Nasir al-Dawla

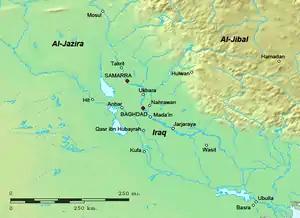
Map of Iraq in the 9th–10th centuries

In late 945, Tuzun died. His death weakened the Abbasid government's ability to maintain its independence against the rising power of the Buyids, who under Ahmad ibn Buya had already consolidated control over Fars and Kerman, and secured the cooperation of the Baridis. Al-Mustakfi's secretary, Ibn Shirzad, tried to confront the Buyids by calling upon Nasir al-Dawla's aid, but Ahmad advanced on Baghdad with his troops, and in January 946 he obtained his appointment as with the honorific ('Strengthener of the Dynasty'). To secure their position, the Buyids immediately marched against the Hamdanids. Nasir al-Dawla countered by marching down the eastern bank of the Tigris river and blockading Baghdad. In the end, however, the Buyids defeated the Hamdanids in battle and forced Nasir al-Dawla to retire to Ukbara. From there, Nasir al-Dawla began negotiations, aiming to secure recognition of Hamdanid control over the Jazira, Syria and even Egypt as tributaries of the Caliphate, with the boundary between Buyid and Hamdanid spheres placed at Tikrit. Negotiations were disrupted by a rebellion among the Hamdanids' Turkish troops, but Mu'izz al-Dawla, who for the moment preferred a stable Hamdanid principality to anarchy on his northern border, helped Nasir al-Dawla suppress it. The peace was agreed on terms favourable to the Hamdanids, and was affirmed by one of Nasir al-Dawla's sons being taken as a hostage to Baghdad.